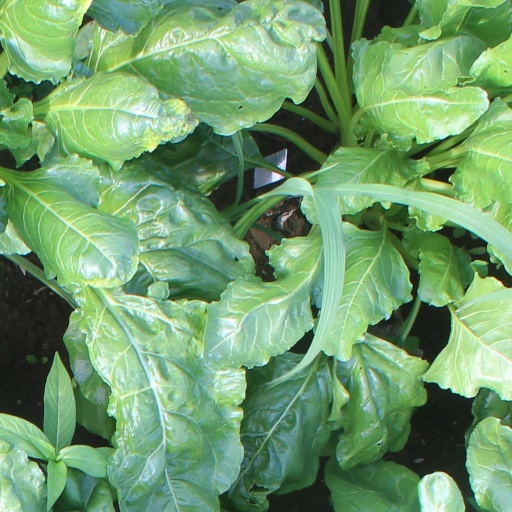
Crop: sugar beet